Dulwich Old College War Memorial

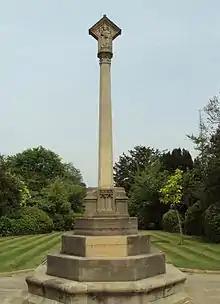
Dulwich Old College War Memorial in 2010

The Dulwich Old College War Memorial is located in the forecourt of Dulwich Old College on College Road in Dulwich in the London Borough of Southwark. It marks the deaths of the former pupils of the college who died in the First World War between 1914 and 1919. The memorial is made from Hopton Wood stone and was designed by William Douglas Caröe. It was unveiled in 1921. It has been grade II listed on the National Heritage List for England since May 2010. The heritage listing places the memorial within a "visual and contextual relationship" with the Grade II listed Old College building and the entrance gates and piers of the Old College, also Grade II listed.